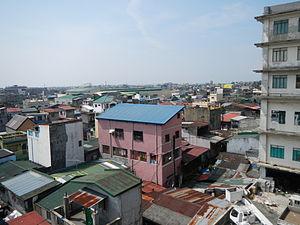
Caloocan est une des villes du Grand Manille, aux Philippines. C'est la troisième plus grande ville des Philippines.